Johnny Burnett (baseball)

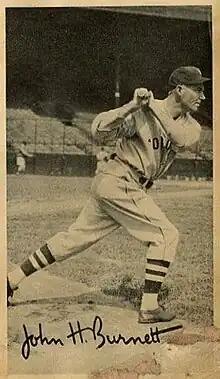

John Henderson Burnett (November 1, 1904 – August 12, 1959) was an American professional baseball player who appeared primarily as a shortstop, third baseman and second baseman in Major League Baseball (MLB) from 1927 to 1935 for the Cleveland Indians and St. Louis Browns. Burnett holds the record for most hits in a single game in MLB history with nine.